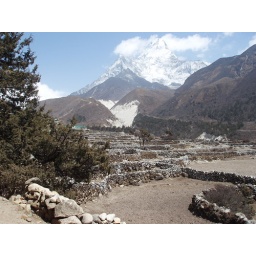
Potato filds bordered by dry stone walls, road to Pangboche